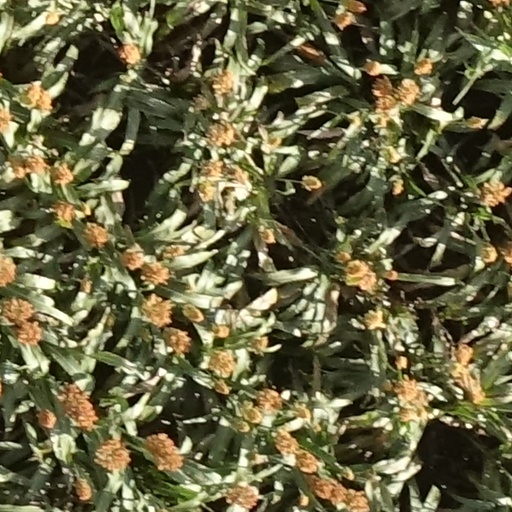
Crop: sorghum